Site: brandenburg
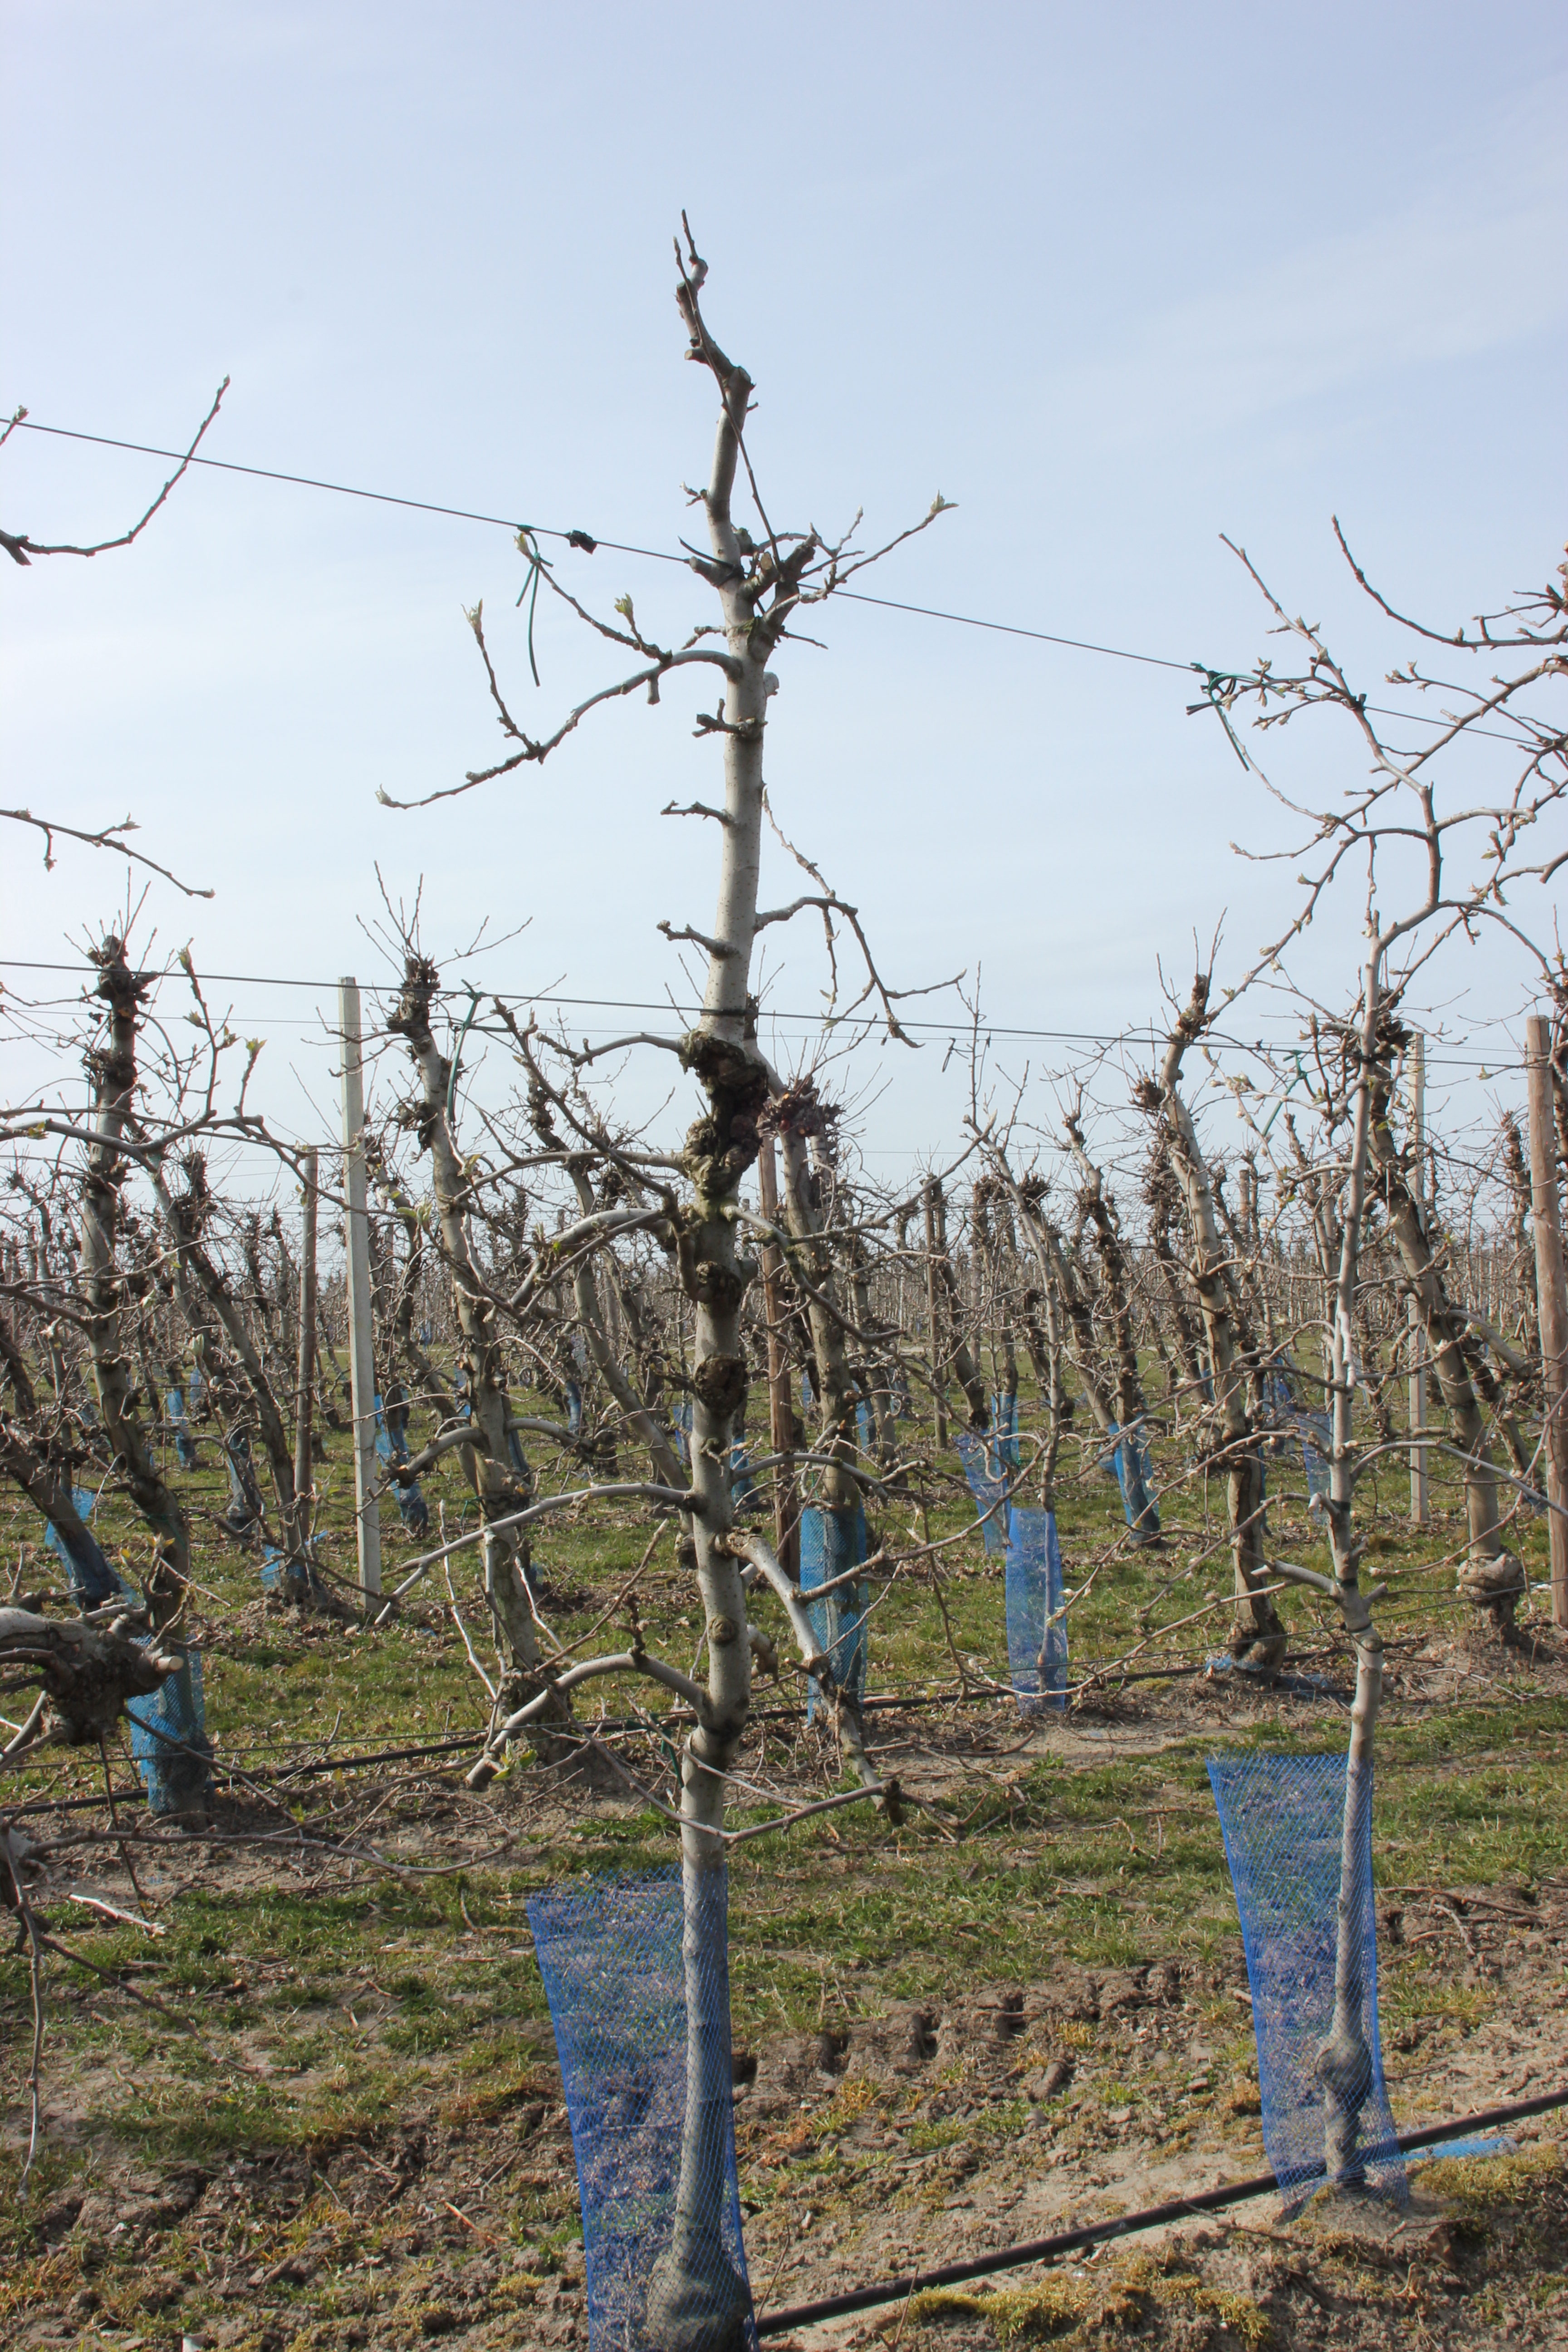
Growth stage (BBCH 54): Inflorescence emergence